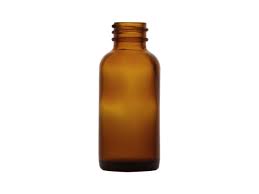
Waste category: glass